Cell junction

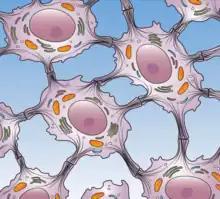
This image shows a desmosome junction between cells of the epidermal layer of the skin.

Desmosomes, also termed as maculae adherentes, can be visualized as rivets through the plasma membrane of adjacent cells. Intermediate filaments composed of keratin or desmin are attached to membrane-associated attachment proteins that form a dense plaque on the cytoplasmic face of the membrane. Cadherin molecules form the actual anchor by attaching to the cytoplasmic plaque, extending through the membrane and binding strongly to cadherins coming through the membrane of the adjacent cell.